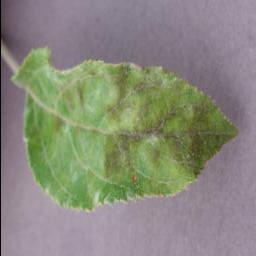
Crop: apple
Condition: scab